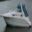
Label: ship